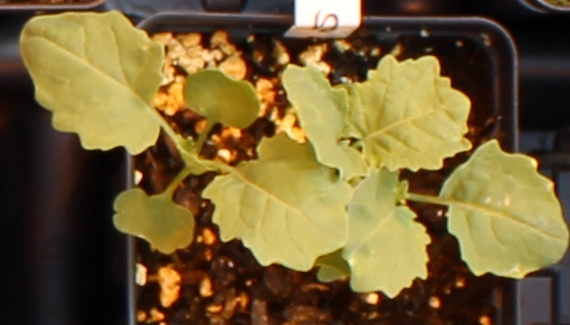
Label: Canola